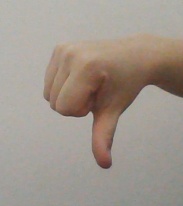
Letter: waw